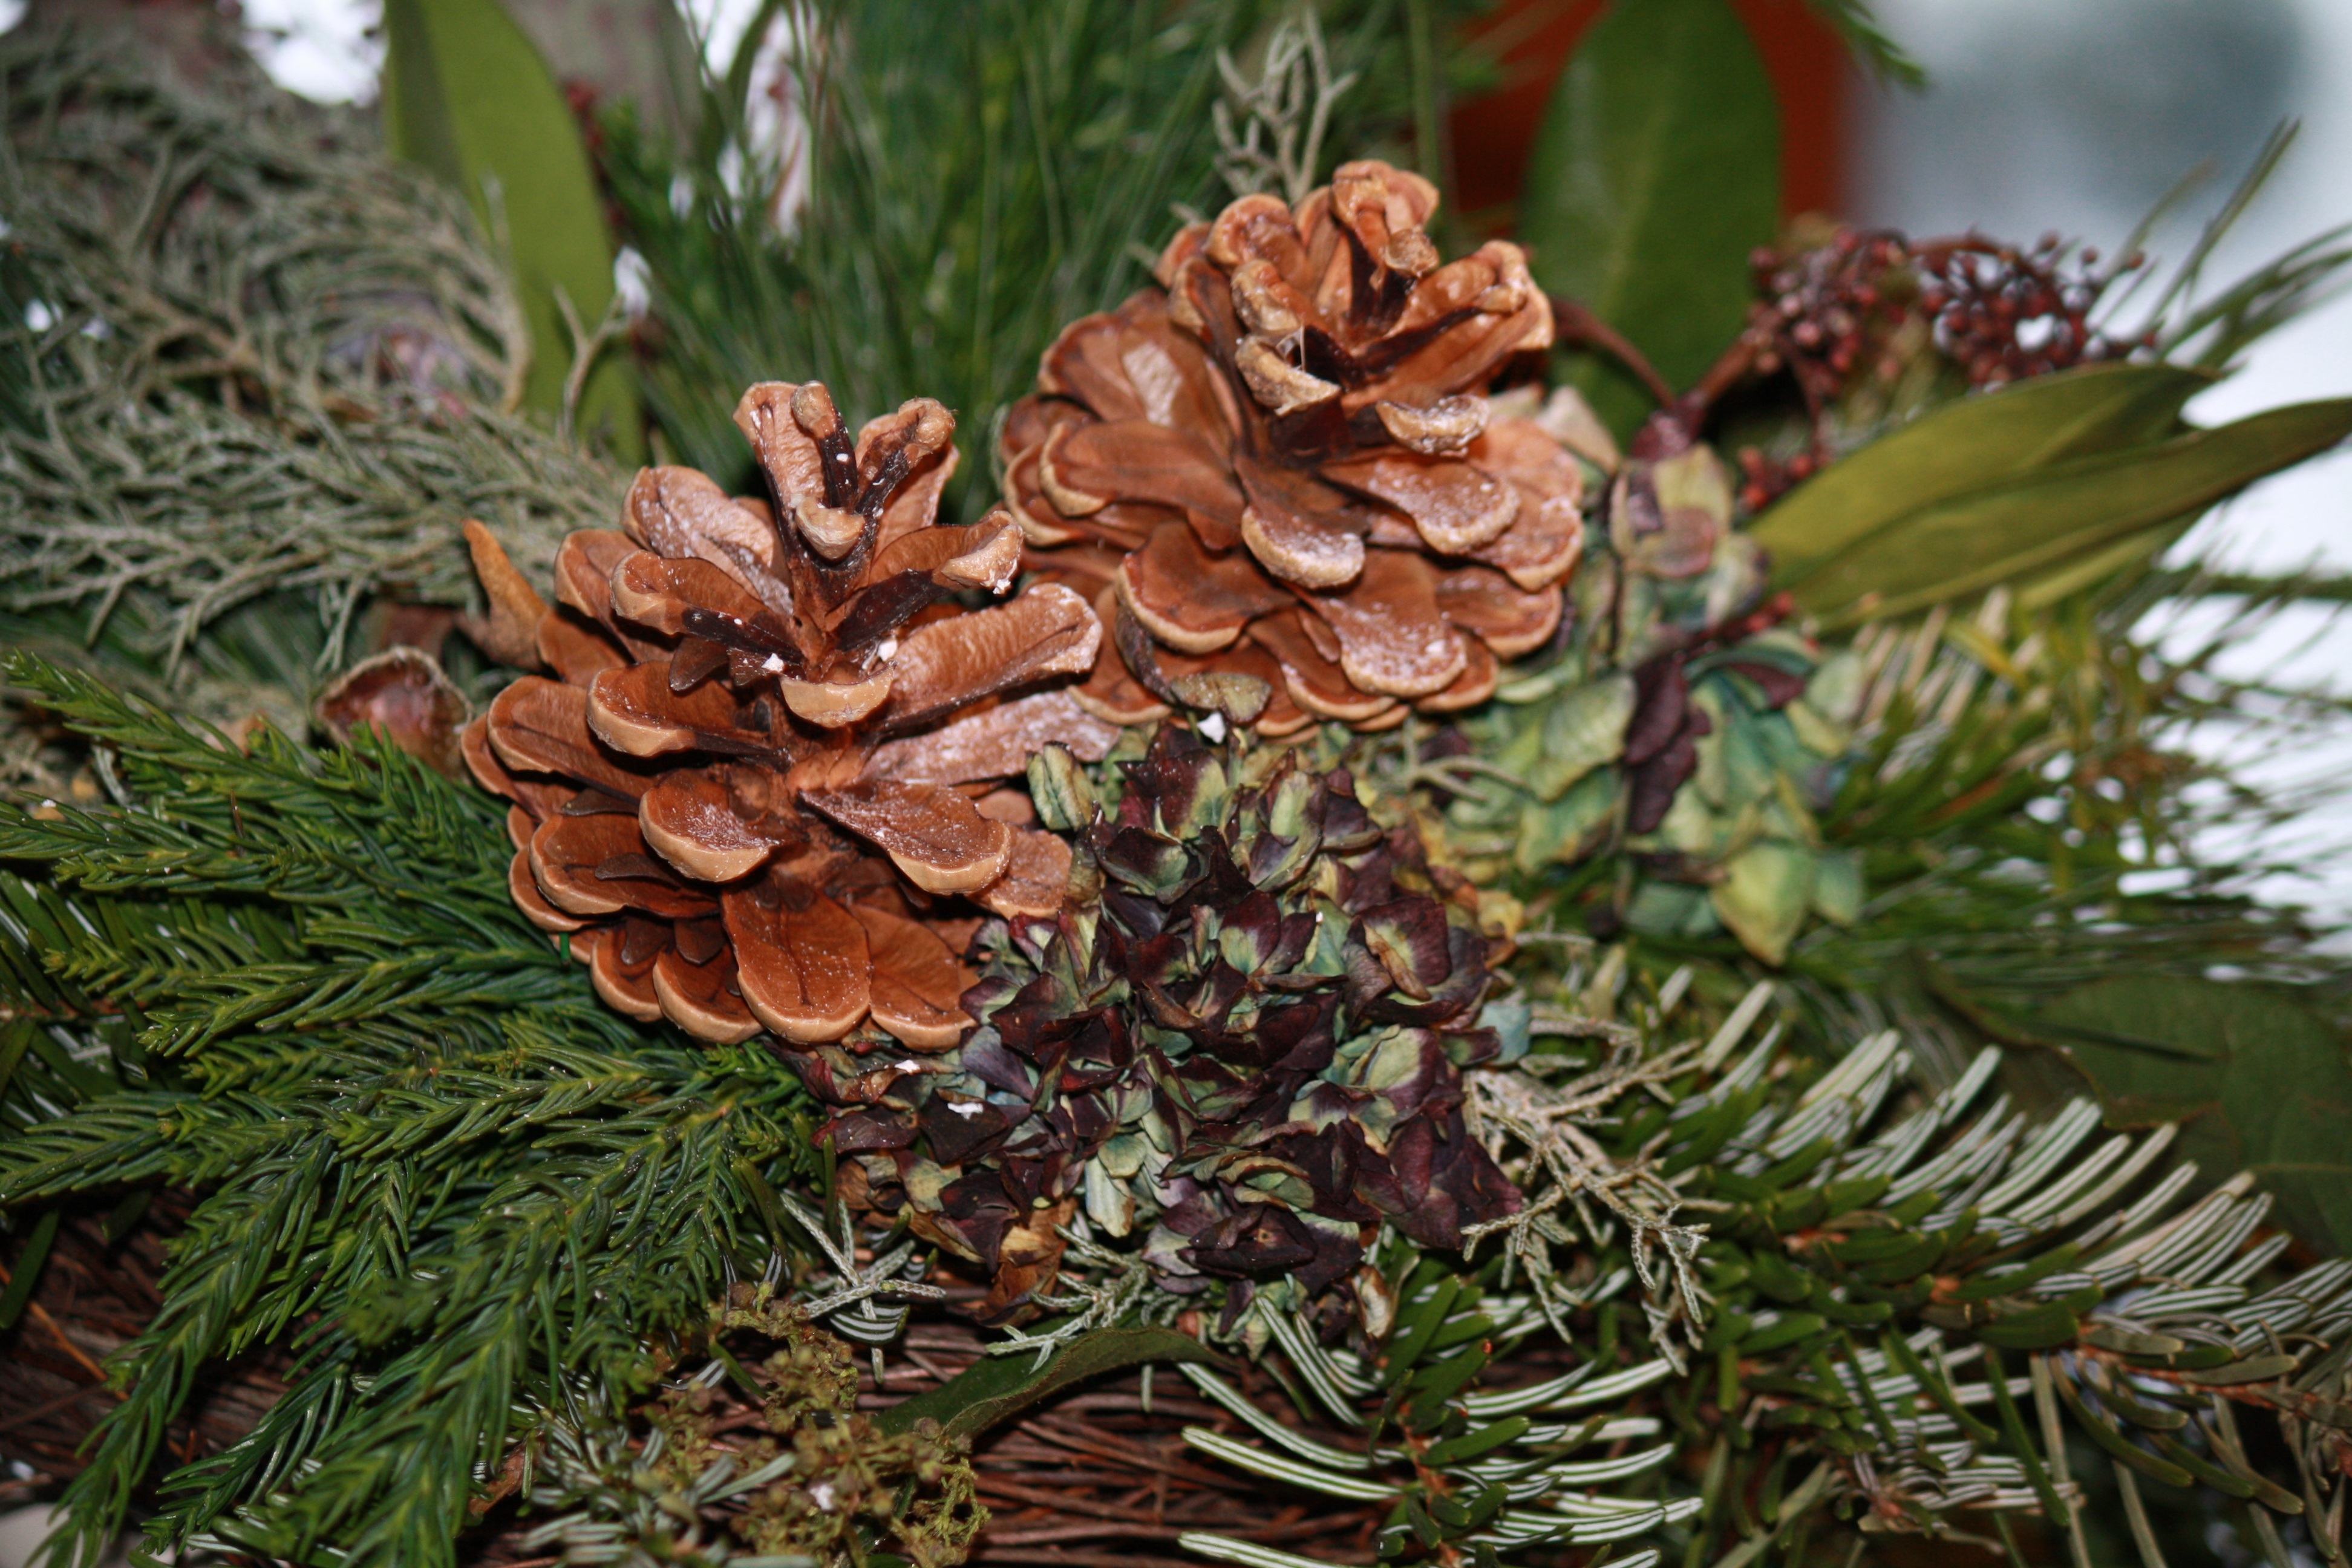
tree, branch, plant, leaf, flower, pine, decoration, evergreen, botany, christmas, fir, flora, twig, conifer, christmas decoration, spruce, larch, pine family, woody plant, land plant, conifer cone, christmas flower arrangement